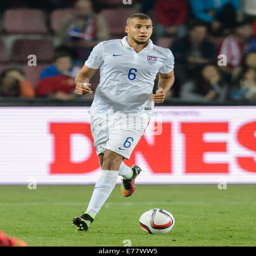
writer controls the ball during the soccer friendly